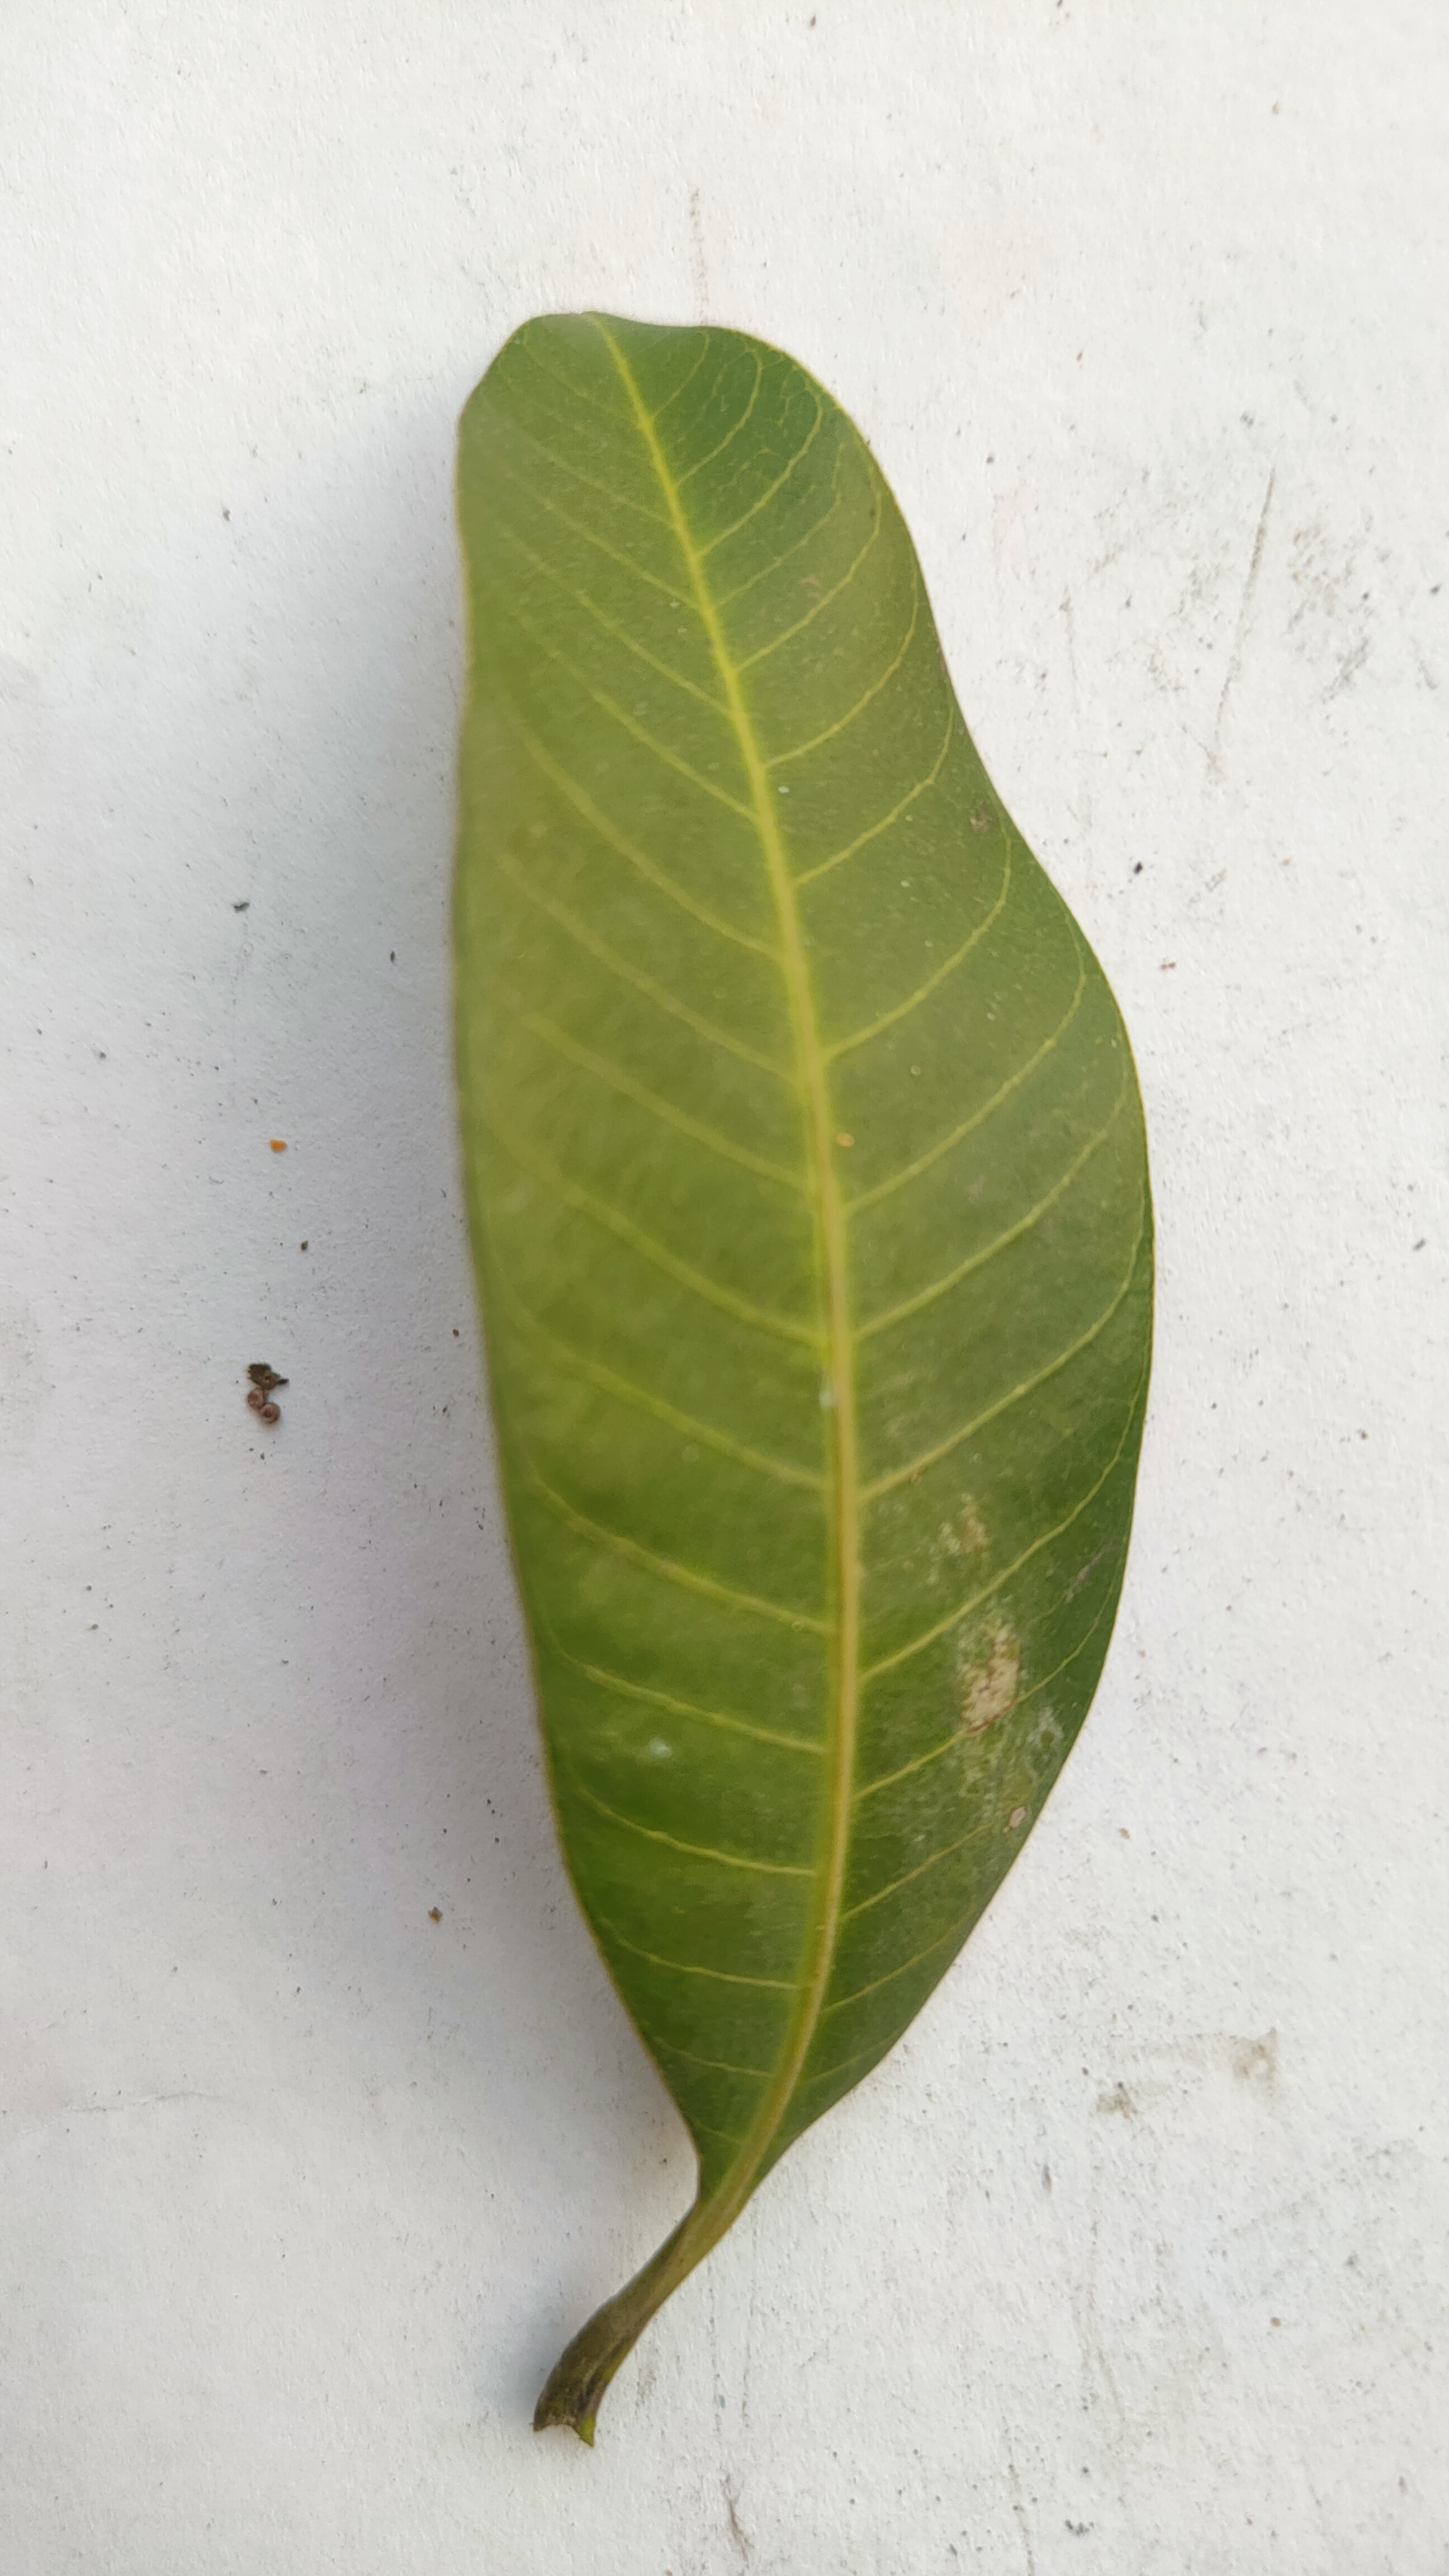
Leaf variety: Mango